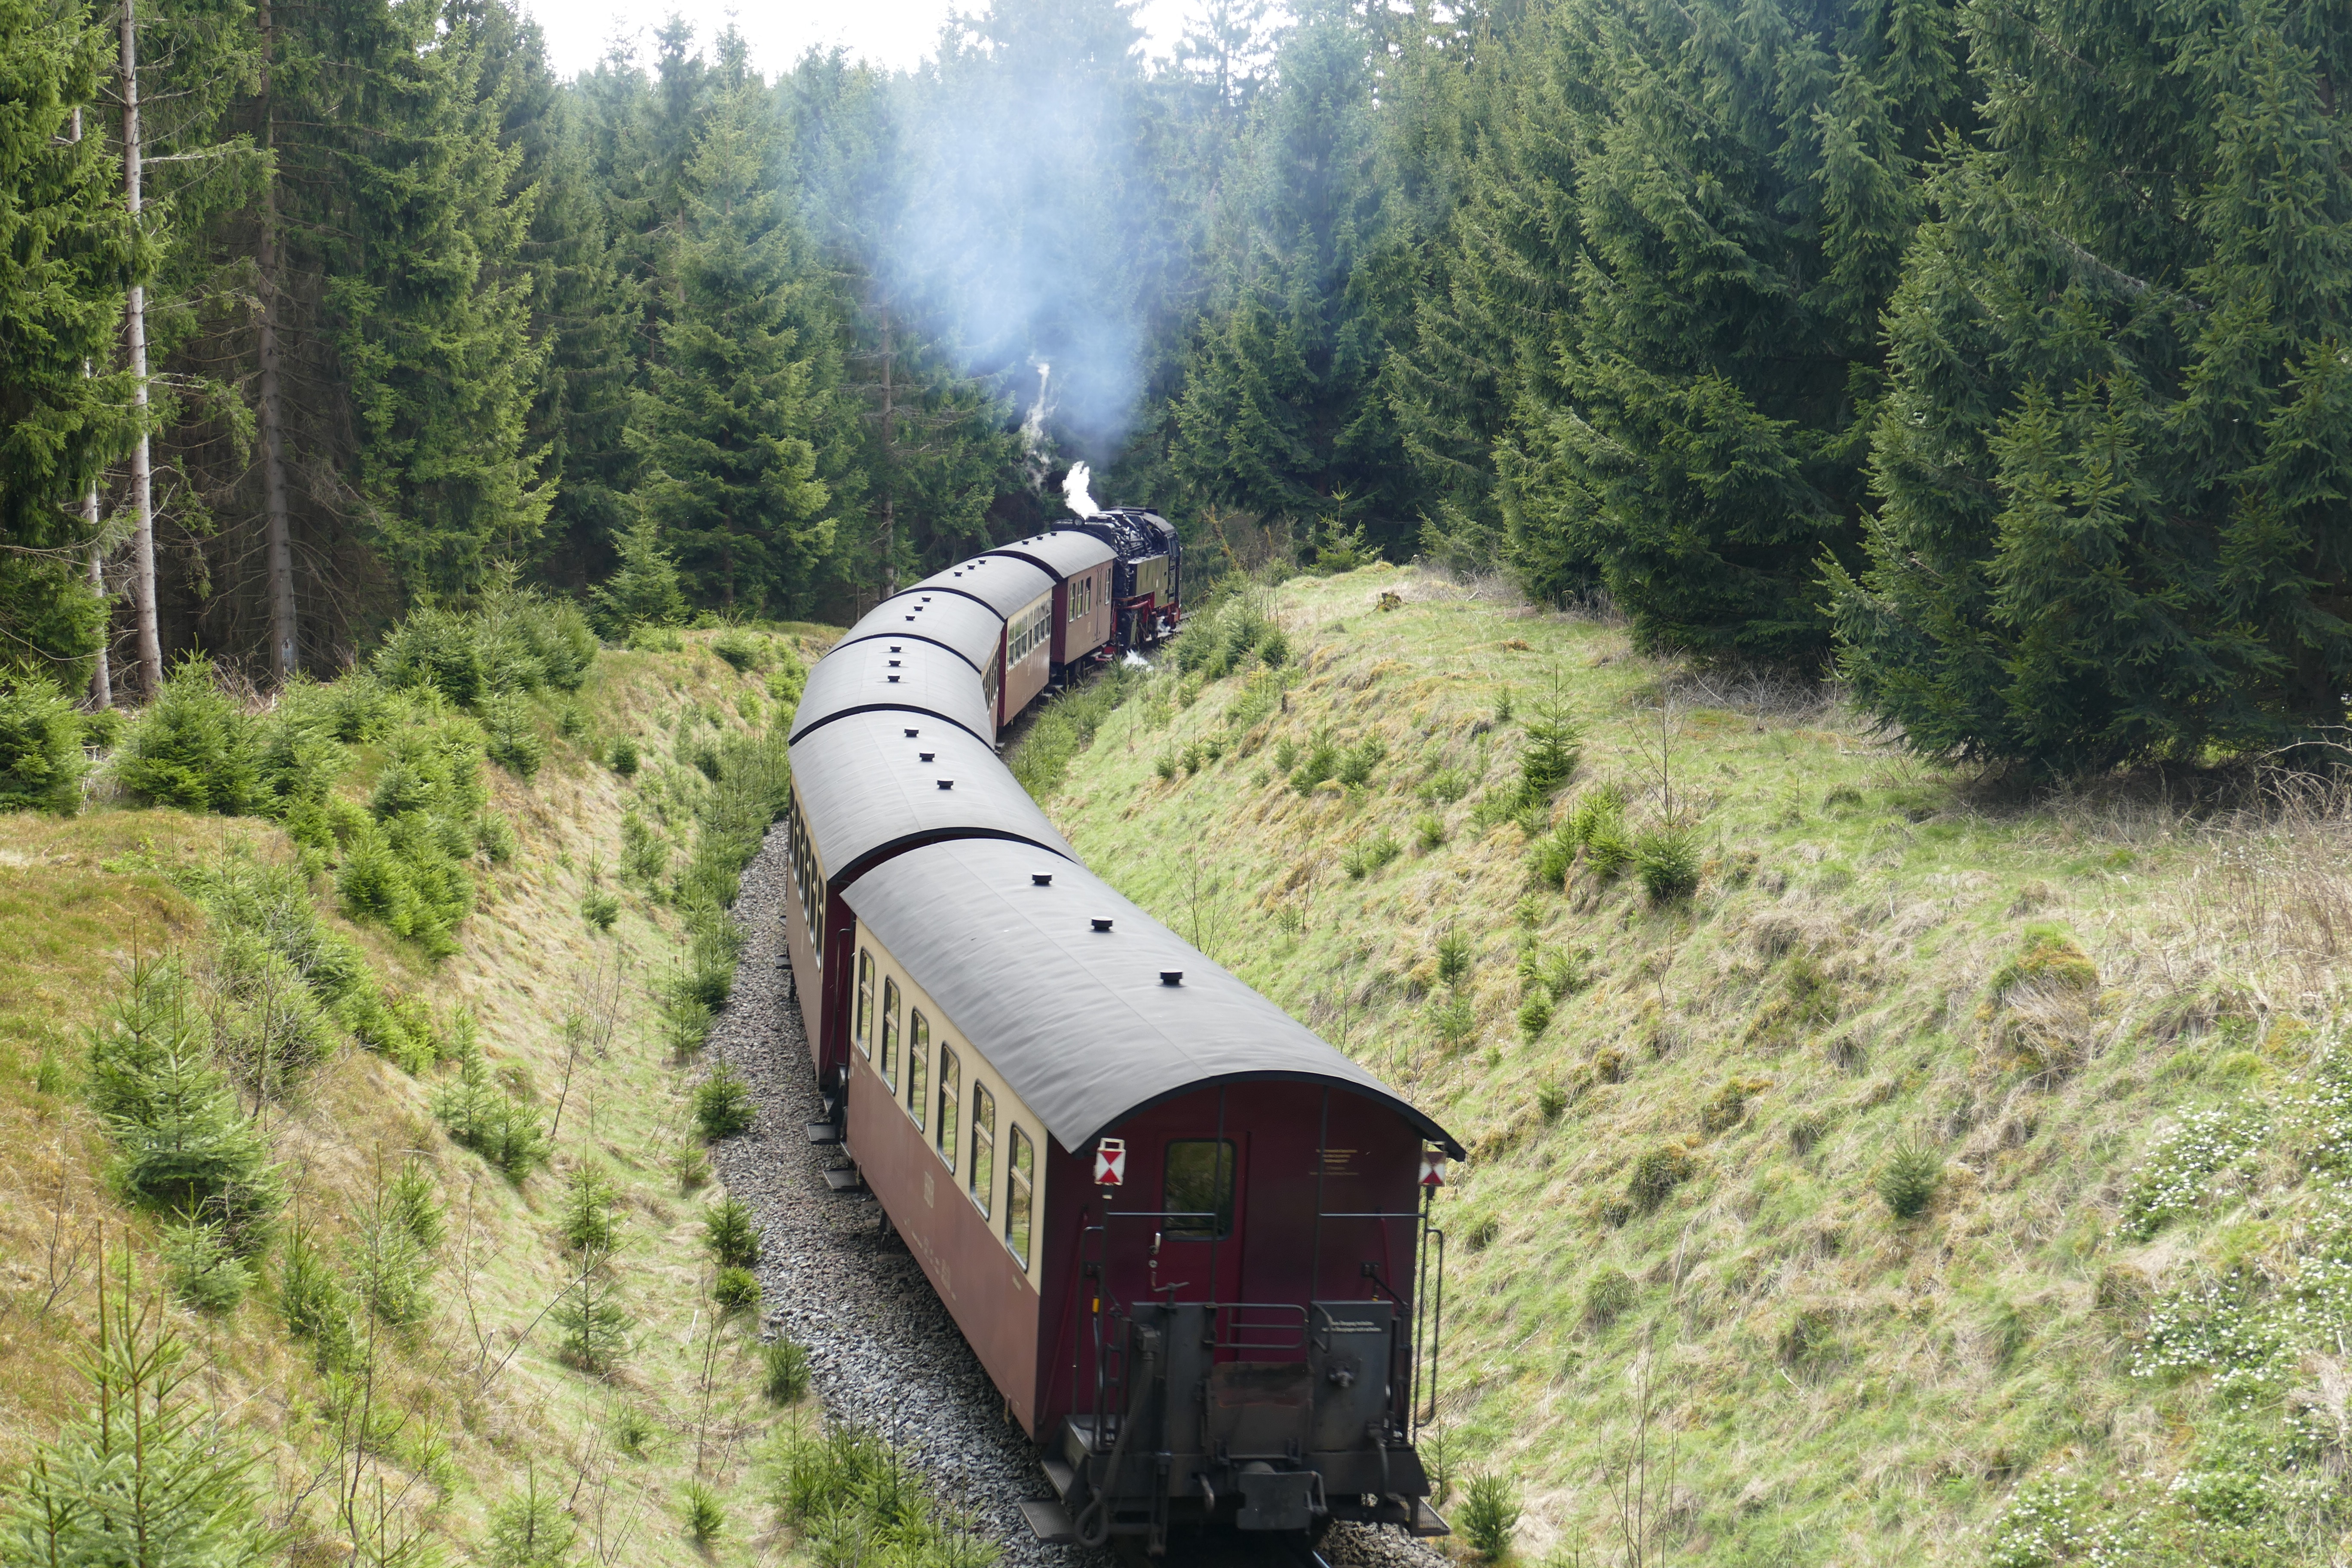
nature, forest, track, railway, steam, train, smoke, transport, vehicle, tourism, locomotive, rail transport, steam locomotive, narrow gauge, harzquerbahn, rolling stock, geological phenomenon